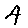
Label: 4